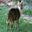
Label: deer